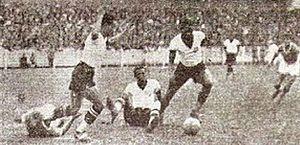
Le Derby Paulista est le nom donné au Brésil au derby de São Paulo entre les équipes de Corinthians et de Palmeiras.